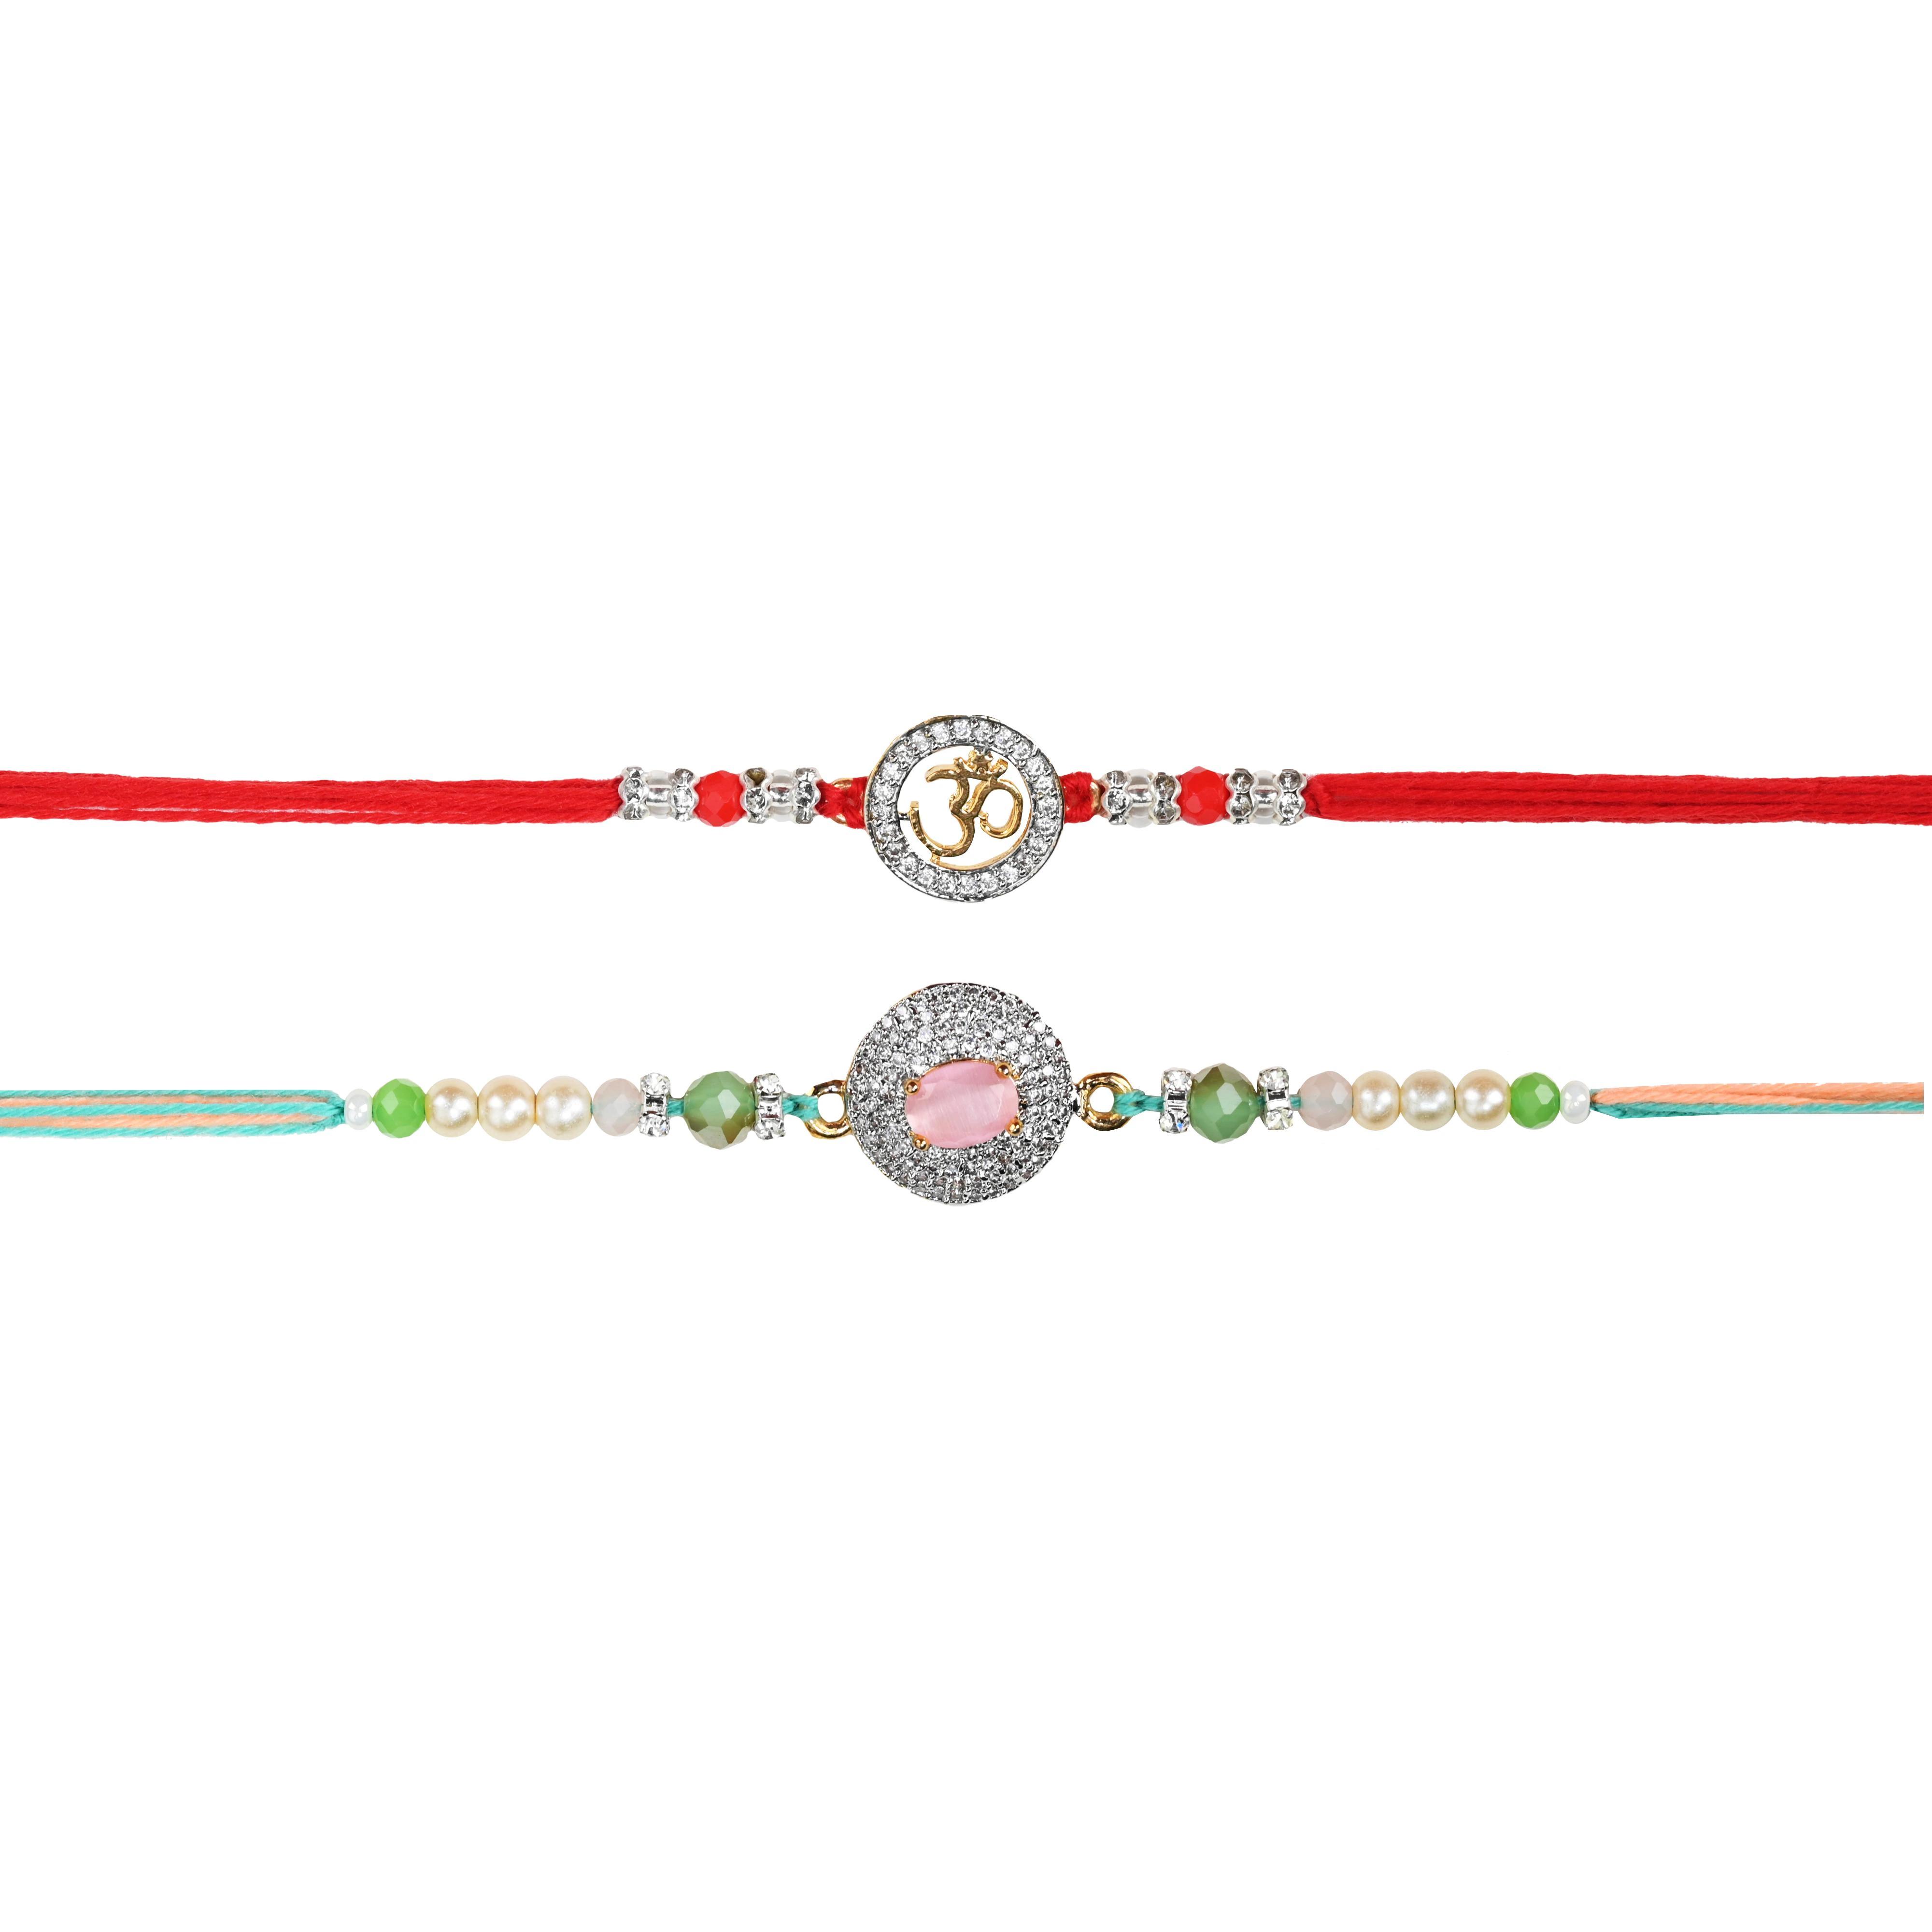
The Stone Aisle Premium Beautiful Designer Set of 2 Rakhi for Brother and Sister
Type: Rakhis
Brand: The Stone Aisle
Price: Rs. 699
Celebrate the eternal bond of love and protection with Divine Bond Rakhi Collection. Our exquisite range of Rakhis is handcrafted with precision and love, making every piece a perfect symbol of the sacred bond between siblings.Celebrate the eternal bond of love and protection with Divine Bond Rakhi Collection. Our exquisite range of Rakhis is handcrafted with precision and love, making every piece a perfect symbol of the sacred bond between siblings.Celebrate the eternal bond of love and protection with Divine Bond Rakhi Collection. Our exquisite range of Rakhis is handcrafted with precision and love, making every piece a perfect symbol of the sacred bond between siblings.Celebrate the eternal bond of love and protection with Divine Bond Rakhi Collection. Our exquisite range of Rakhis is handcrafted with precision and love, making every piece a perfect symbol of the sacred bond between siblings. Celebrate the eternal bond of love and protection with Divine Bond Rakhi Collection. Our exquisite range of Rakhis is handcrafted with precision and love, making every piece a perfect symbol of the sacred bond between siblings.
Features: Premium Quality Materials: Each Rakhi is made using high-quality materials like silk threads, beads, stones, and embellishments, ensuring durability and elegance.,Handcrafted with Love: Our Rakhis are meticulously handcrafted by skilled artisans, blending traditional designs with modern aesthetics.,Variety of Designs: From classic traditional patterns to trendy contemporary styles, our collection caters to all tastes and preferences.,Eco-Friendly Packaging: We are committed to sustainability. Our Rakhis come in eco-friendly packaging, making them a thoughtful gift for your loved ones and the environment.,Perfect for All Ages: Whether it's for your little brother, elder sibling, or cousin, we have designs that suit all age groups and personalities.